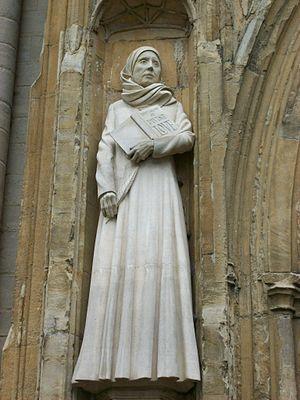
La bienheureuse Julienne de Norwich, née aux environs de 1342 et décédée en 1416, est une religieuse mystique anglaise ayant vécu comme recluse aux XIVᵉ et XVᵉ siècles. Elle est liturgiquement commémorée le 13 mai pour l'Église catholique et le 8 mai pour l'Église anglicane.